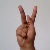
The image shows a hand gesture representing the letter 'K' in Indian Sign Language.